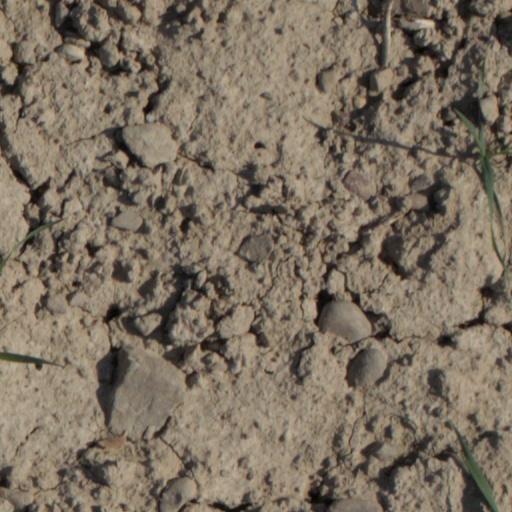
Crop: wheat